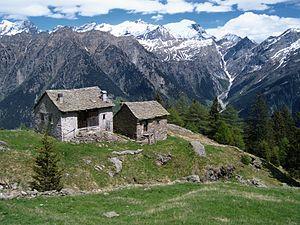
Le Valle di Blenio est une vallée du canton du Tessin en Suisse.